Harvey Kurtzman

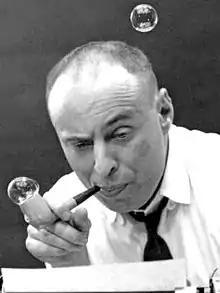
Author photo from "Help!"  (1961)

Harvey Kurtzman (October 3, 1924 – February 21, 1993) was an American cartoonist and editor. His best-known work includes writing and editing the parodic comic book "Mad" from 1952 until 1956, and writing the "Little Annie Fanny" strips in "Playboy" from 1962 until 1988. His work is noted for its satire and parody of popular culture, social critique, and attention to detail. Kurtzman's working method has been likened to that of an auteur, and he expected those who illustrated his stories to follow his layouts strictly.